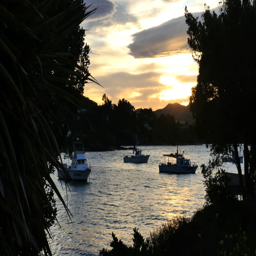
a setting sun casts reflections on the water of a bay